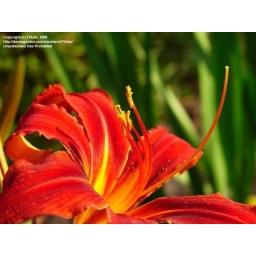
very dark orange red that gives the garden a nice bunch of energy late in the season...august in the north.